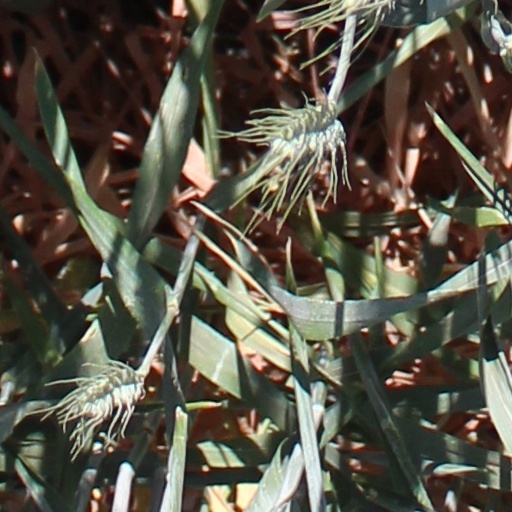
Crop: wheat